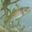
Label: trout